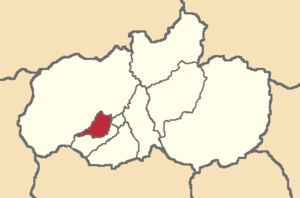
Tisaleo est un canton d'Équateur situé dans la province de Tungurahua.